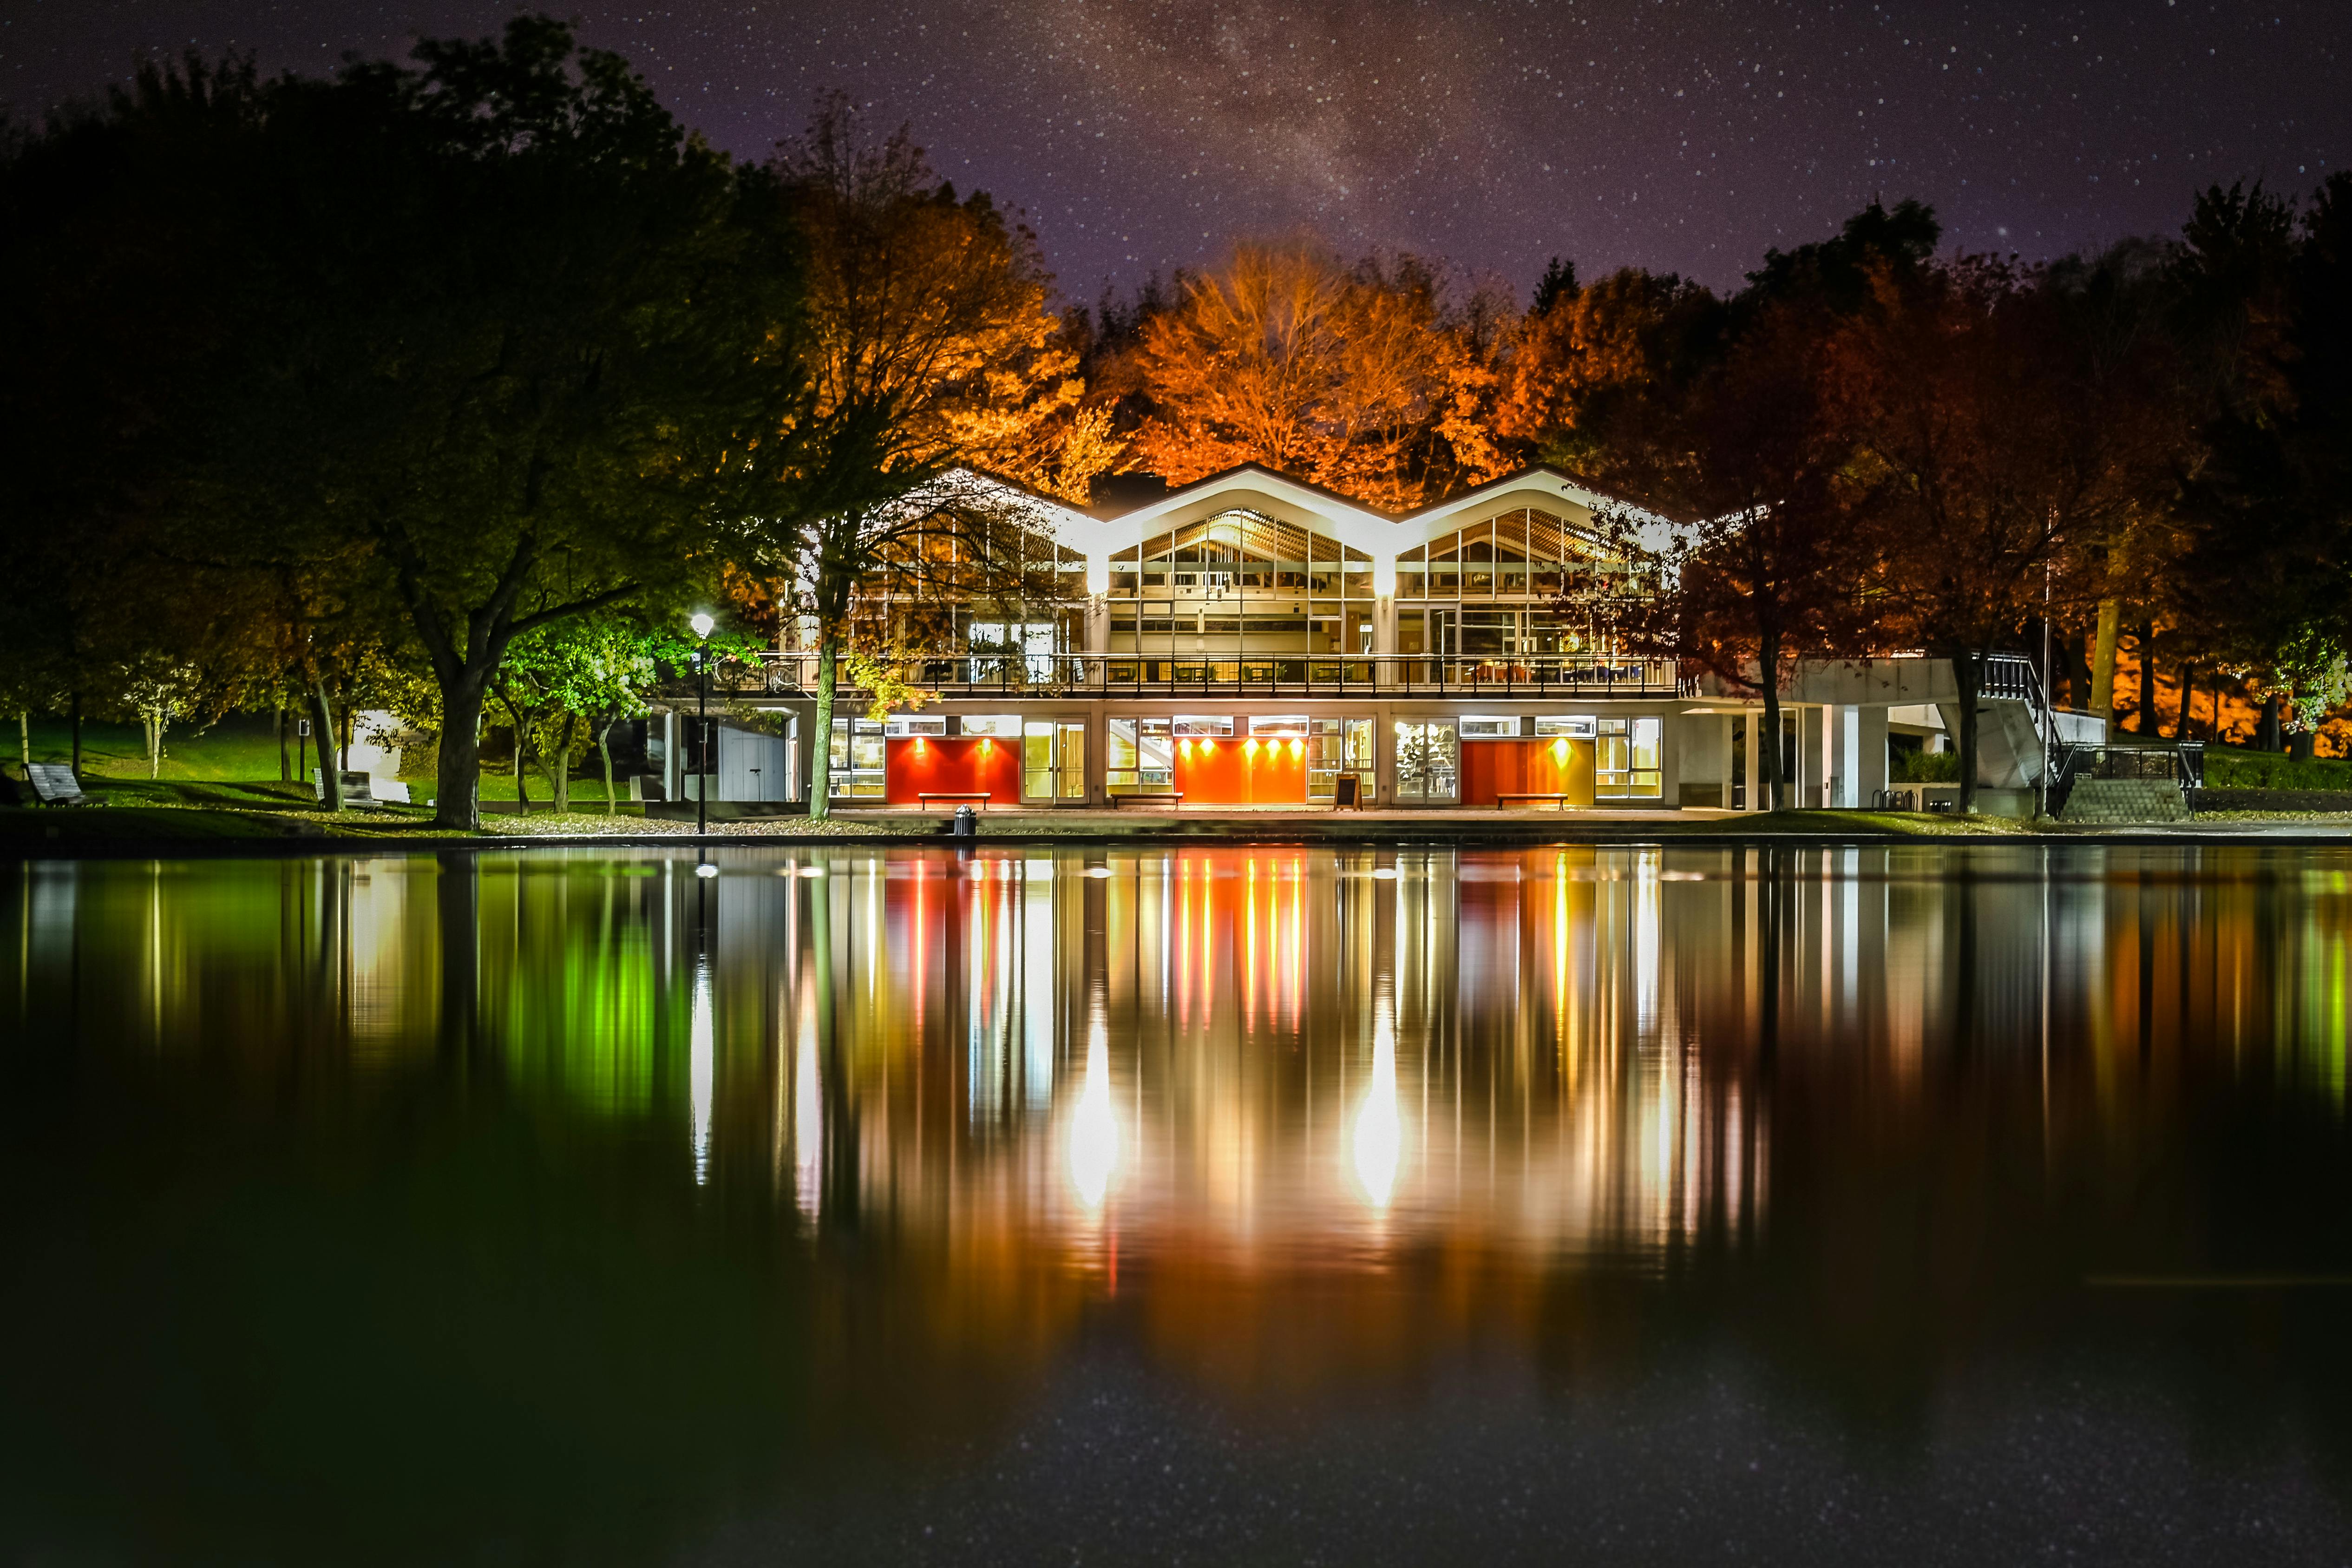
natural, water, cloud, sky, plant, natural landscape, world, lake, tree, bank, dusk, morning, landscape, landmark, waterway, midnight, Tints and shades, symmetry, calm, city, darkness, lacustrine plain, evening, leisure, reservoir, reflection, pond, garden, landscape lighting, night, light fixture, autumn, tourist attraction, bayou, winter, gazebo, estate, lake district, river, horizon